Neel Rajar Deshe

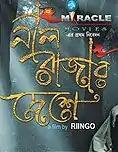
Neel Rajar Deshe

Neel Rajar Deshe ( "In the Land of the Blue King") (2008) is a Bengali film Directed by Riingo Banerjee.